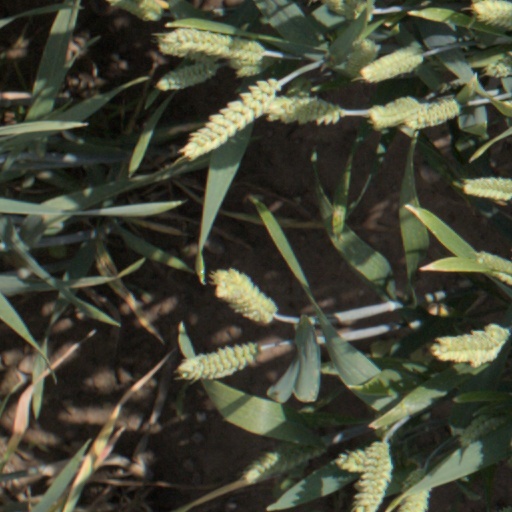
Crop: wheat